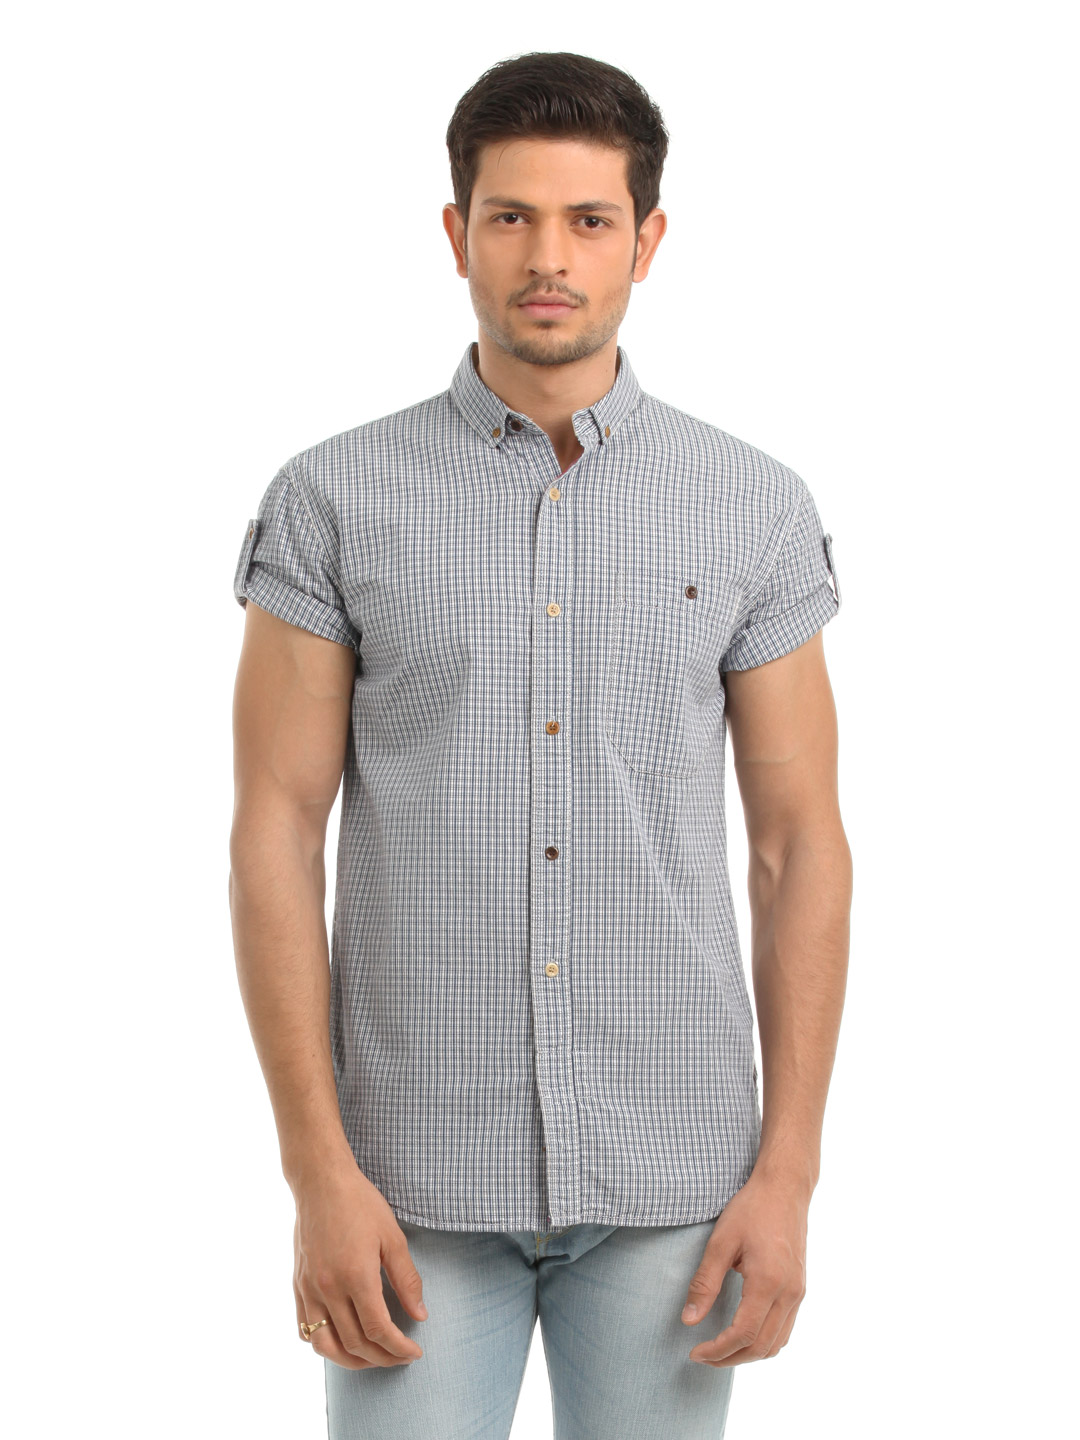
French Connection Men Navy Blue Check Shirt
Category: Apparel / Topwear / Shirts
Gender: Men
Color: Blue
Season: Summer 2012
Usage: Casual